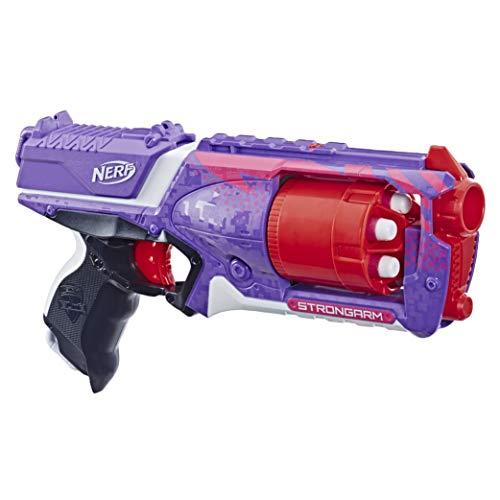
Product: Strongarm Nerf N-Strike Elite Toy Blaster with Rotating Barrel, Slam Fire, and 6 Official Nerf Elite Darts for Kids, Teens, and Adults (Amazon Exclusive)
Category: Toys & Games | Sports & Outdoor Play | Blasters & Foam Play
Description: Includes 6 Nerf darts: includes 6 official Nerf Elite darts that are designed for distance, tested, and approved for performance and quality, and constructed of foam with flexible, hollow tips.
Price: $14.99
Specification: ProductDimensions:2.9x13x7.5inches|ItemWeight:1.23pounds|ShippingWeight:1.23pounds(Viewshippingratesandpolicies)|ASIN:B07HYWQVML|Itemmodelnumber:E5751|Manufacturerrecommendedage:8yearsandup